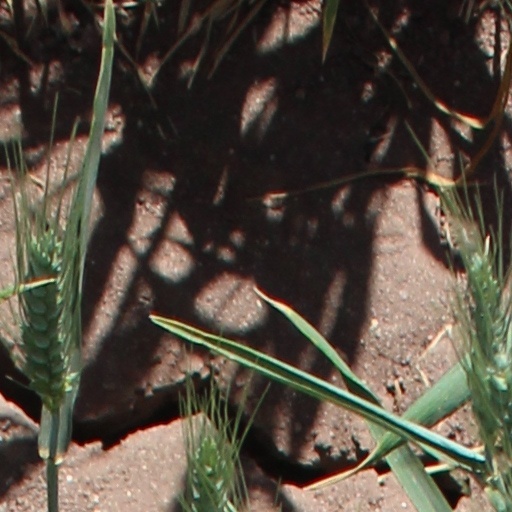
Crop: wheat